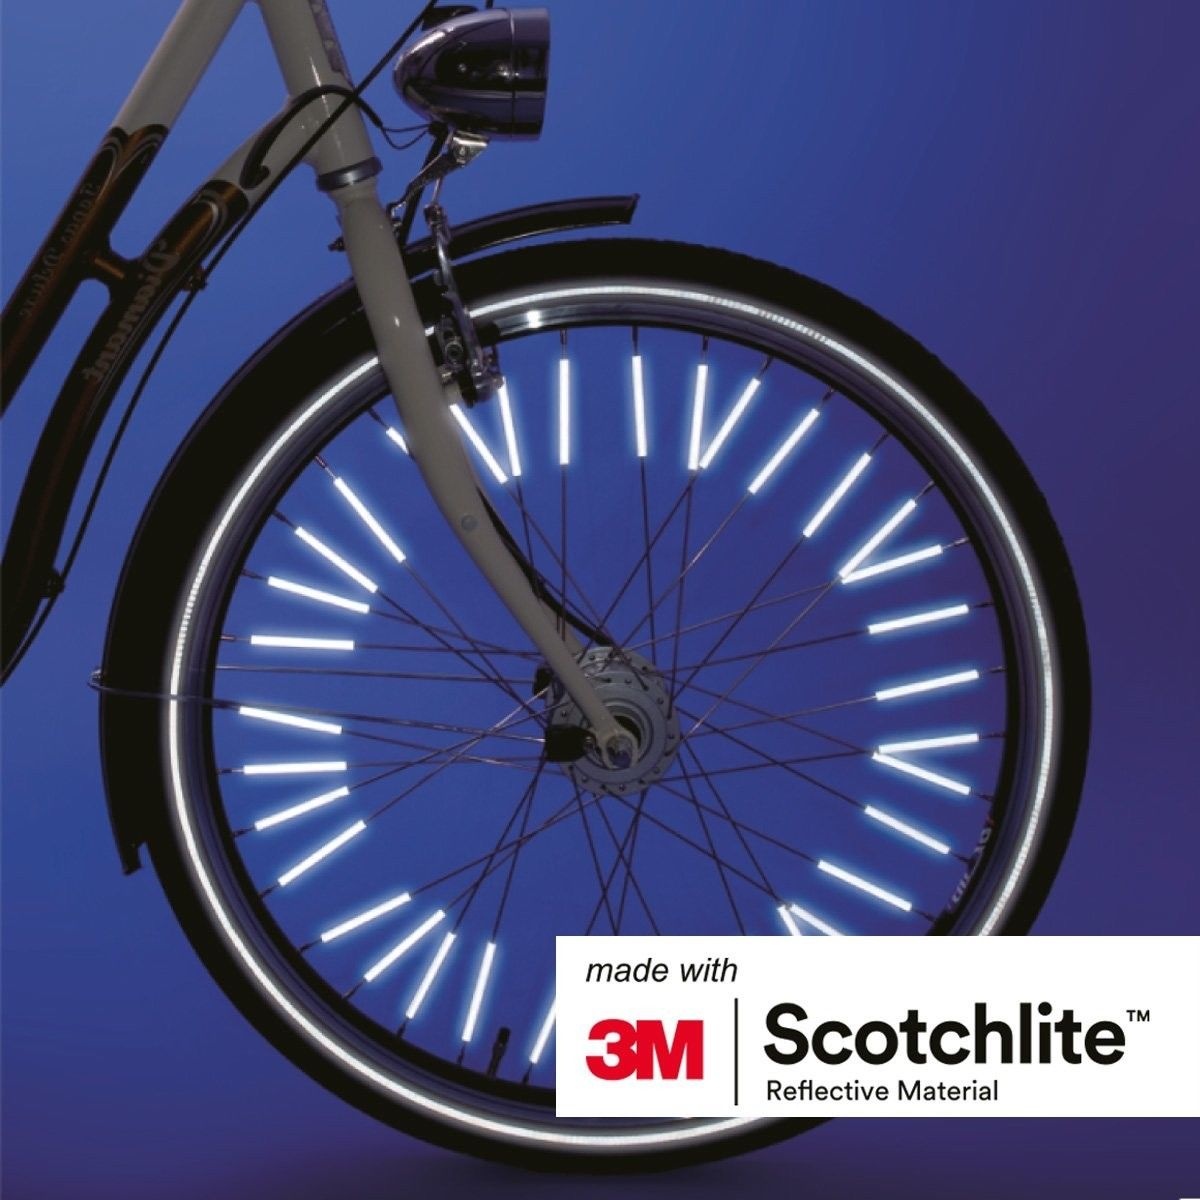
Salzmann 3M Scotchlite Reflective Spoke Reflector Clips
Made with 3M Scotchlite Reflective Material For All Standard Spoked Wheels - Bike Wheelchair Cycle Bicycle Product Features Available in packs of 10 or 36... and multipacks 360° reflection for improved visibility Made with 3M Scotchlite 7cm Long Fits all standard spokes (2mm diameter) Product Description Wheel Spoke Reflectors Mount Clip Light Tube Strips. Easy Install
Brand: Salzmann
Category: Sporting Goods > Outdoor Recreation > Cycling > Bicycle Accessories > Bicycle Spoke Beads